Combination square

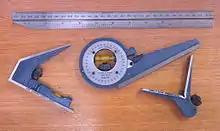
A combination set with the rule (top), a standard head (left), protractor head (centre), and a centre finder head (right).

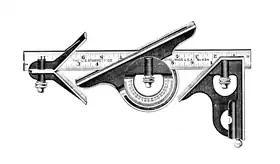
Illustration showing a centre head, protractor head, and standard head attached to a rule.

Combination square rules are made of steel and can be purchased with gradations in metric, imperial, or both metric and imperial. Both faces of the rule have markings, providing four different sets of markings. This allows different sides to have different graduations (eg. 1mm or 0.5mm markings) or units (ie. metric and imperial). The rule typically comes in lengths between 150mm and 600mm or between 4 inches and 24 inches.